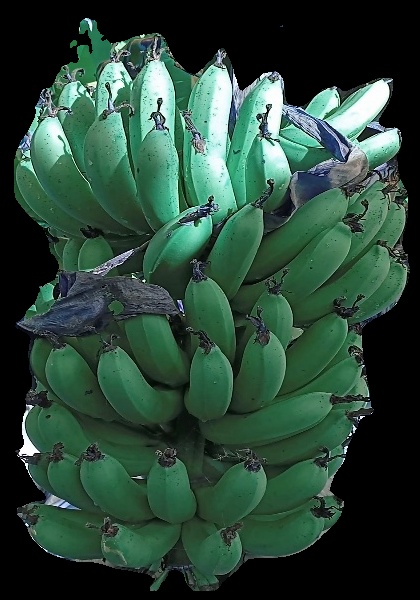
Variety: pachbale
Grade: grade1